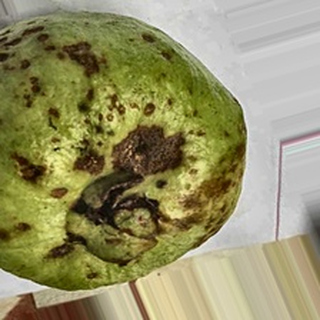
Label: guava_anthracnose